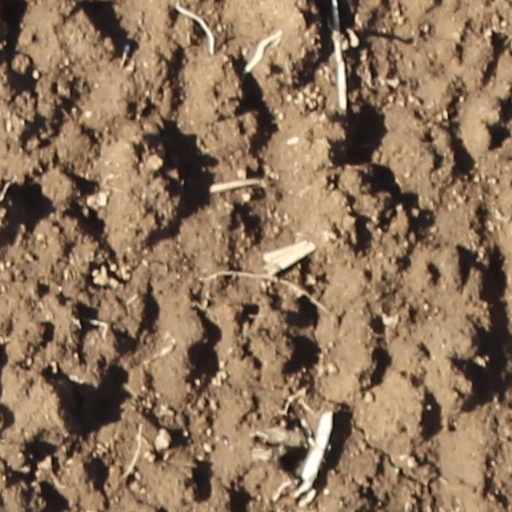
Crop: wheat